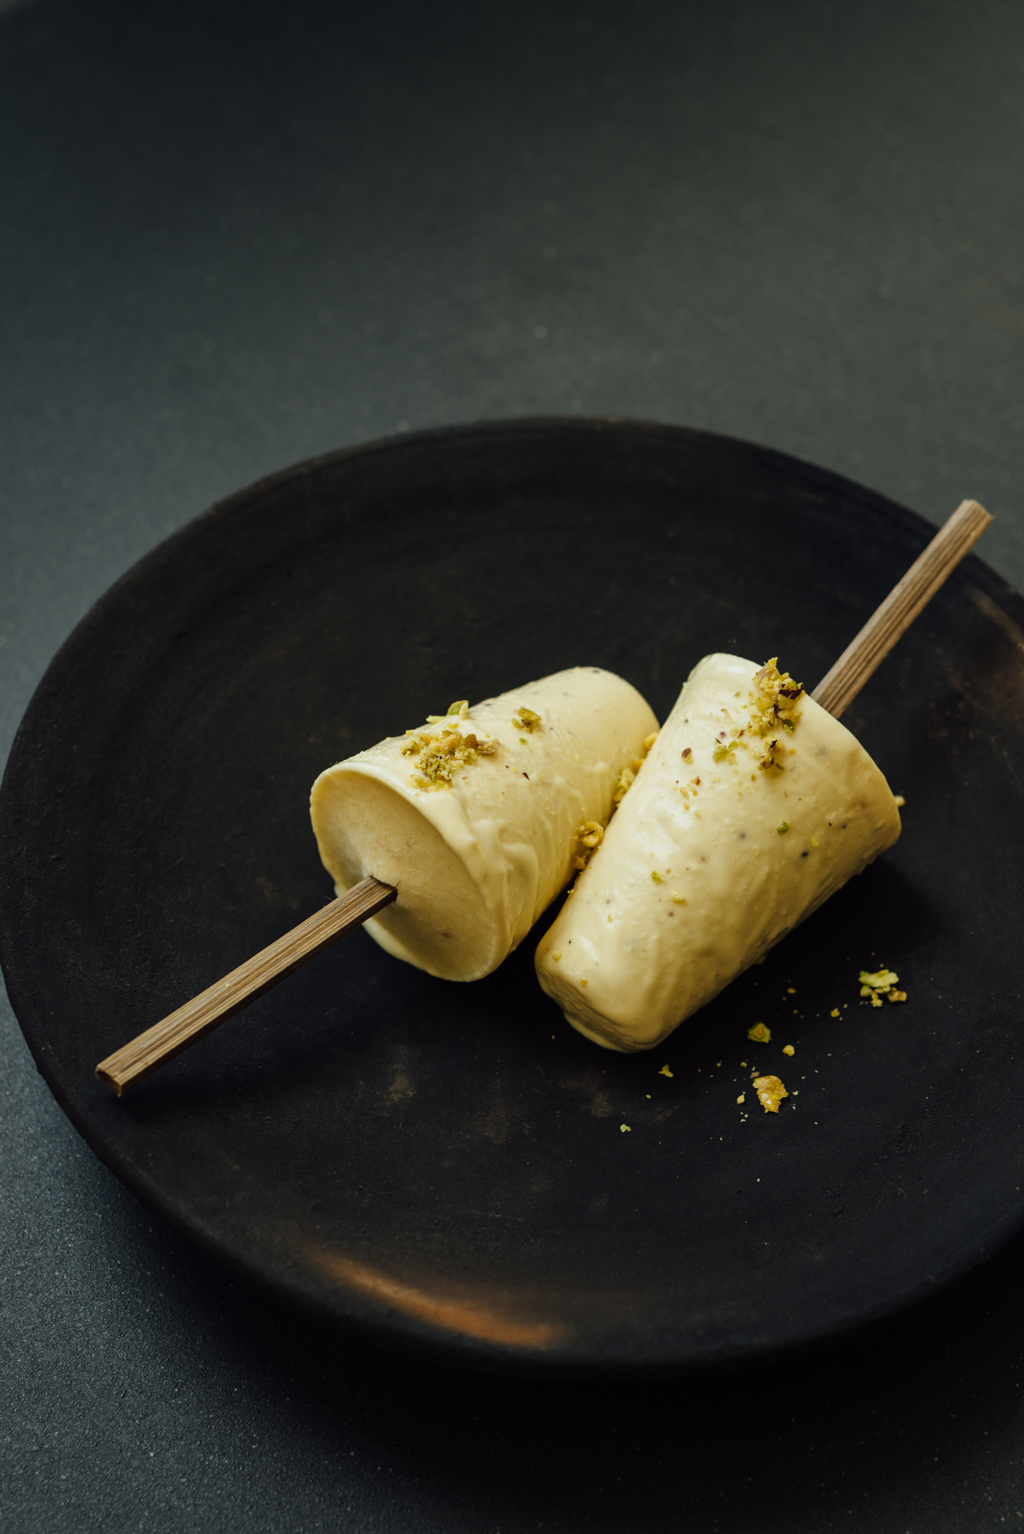
Dish: kulfi